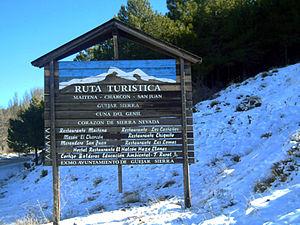
La 10ᵉ étape du Tour d'Espagne 2013 s'est déroulée le lundi 2 septembre 2013, entre Torredelcampo et Güéjar-Sierra sur une distance de 186,8 km.